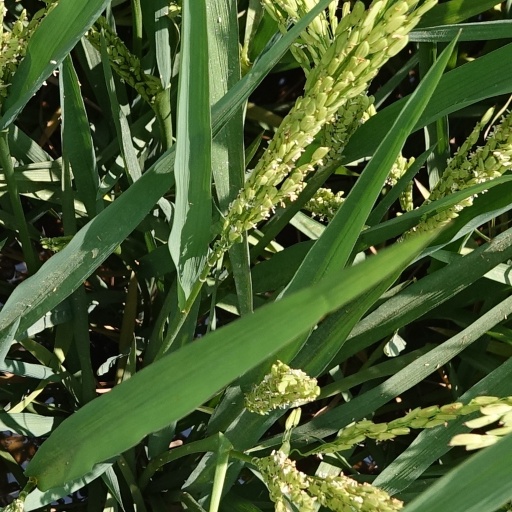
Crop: rice